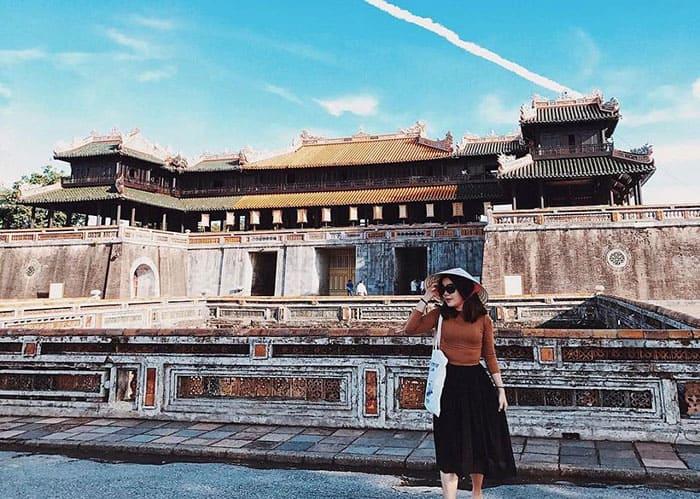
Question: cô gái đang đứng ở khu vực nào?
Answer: cô gái đang đứng trước một khu thành cổ